USCGC Eagle (WIX-327)

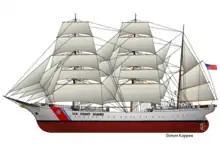
Line art of USCGC "Eagle"

At the personal invitation of Australian Prime Minister Robert Hawke, "Eagle" departed the Coast Guard Academy in September 1987 to undertake an ambitious yearlong deployment in honor of the Australian Bicentenary celebrations taking place in 1988. She would make her first trip west of the International Date Line into Oceania, inducting her crew into the Domain of the Golden Dragon. During this voyage Academy instructors were embarked to conduct the cadets' classes while underway. The trip included "Eagle"s only visits to American Samoa and the state of Hawaii, and visits to the Australian ports of Lord Howe Island, Newcastle, Brisbane, Hobart, Sydney, and Manly, covering more than 32,000 miles and spending more than eight months away from New London. She would join a half dozen ships who travelled from London in recreation of the First Fleet, along with representatives from 20 different countries in a grand parade of sail for the festivities in Sydney on 26 January 1988.